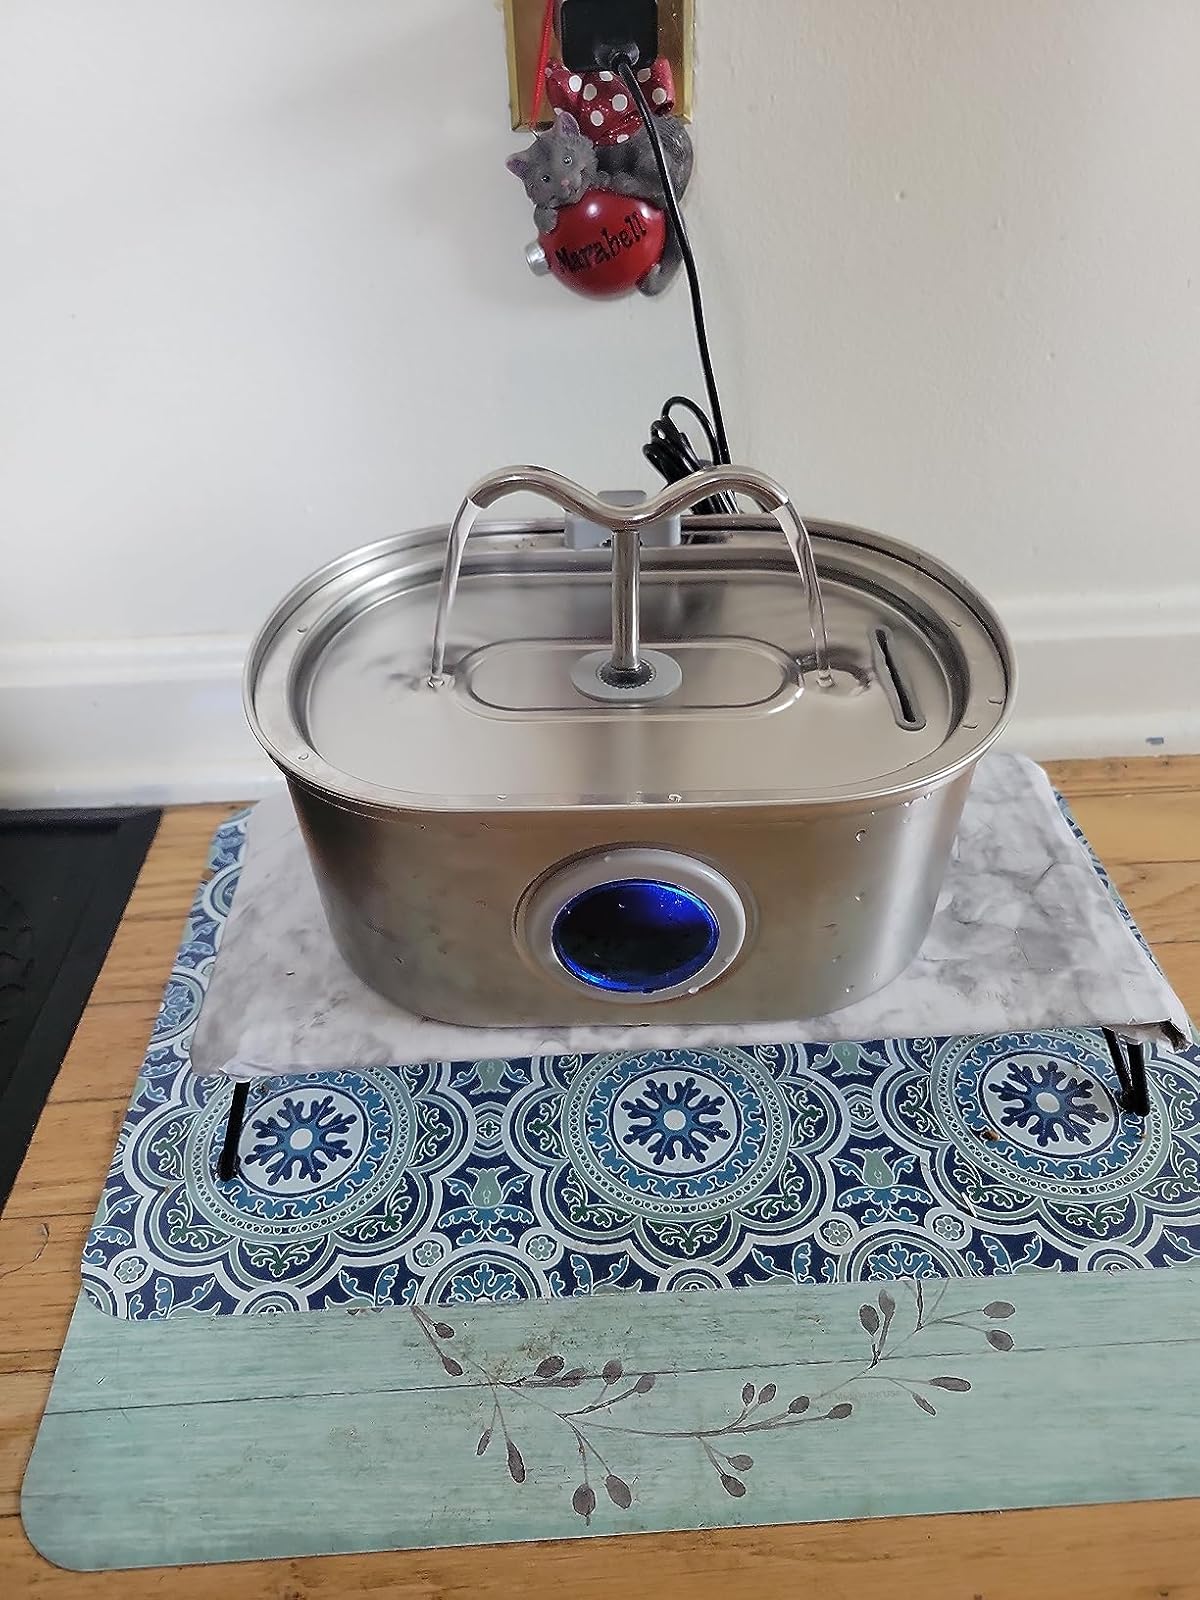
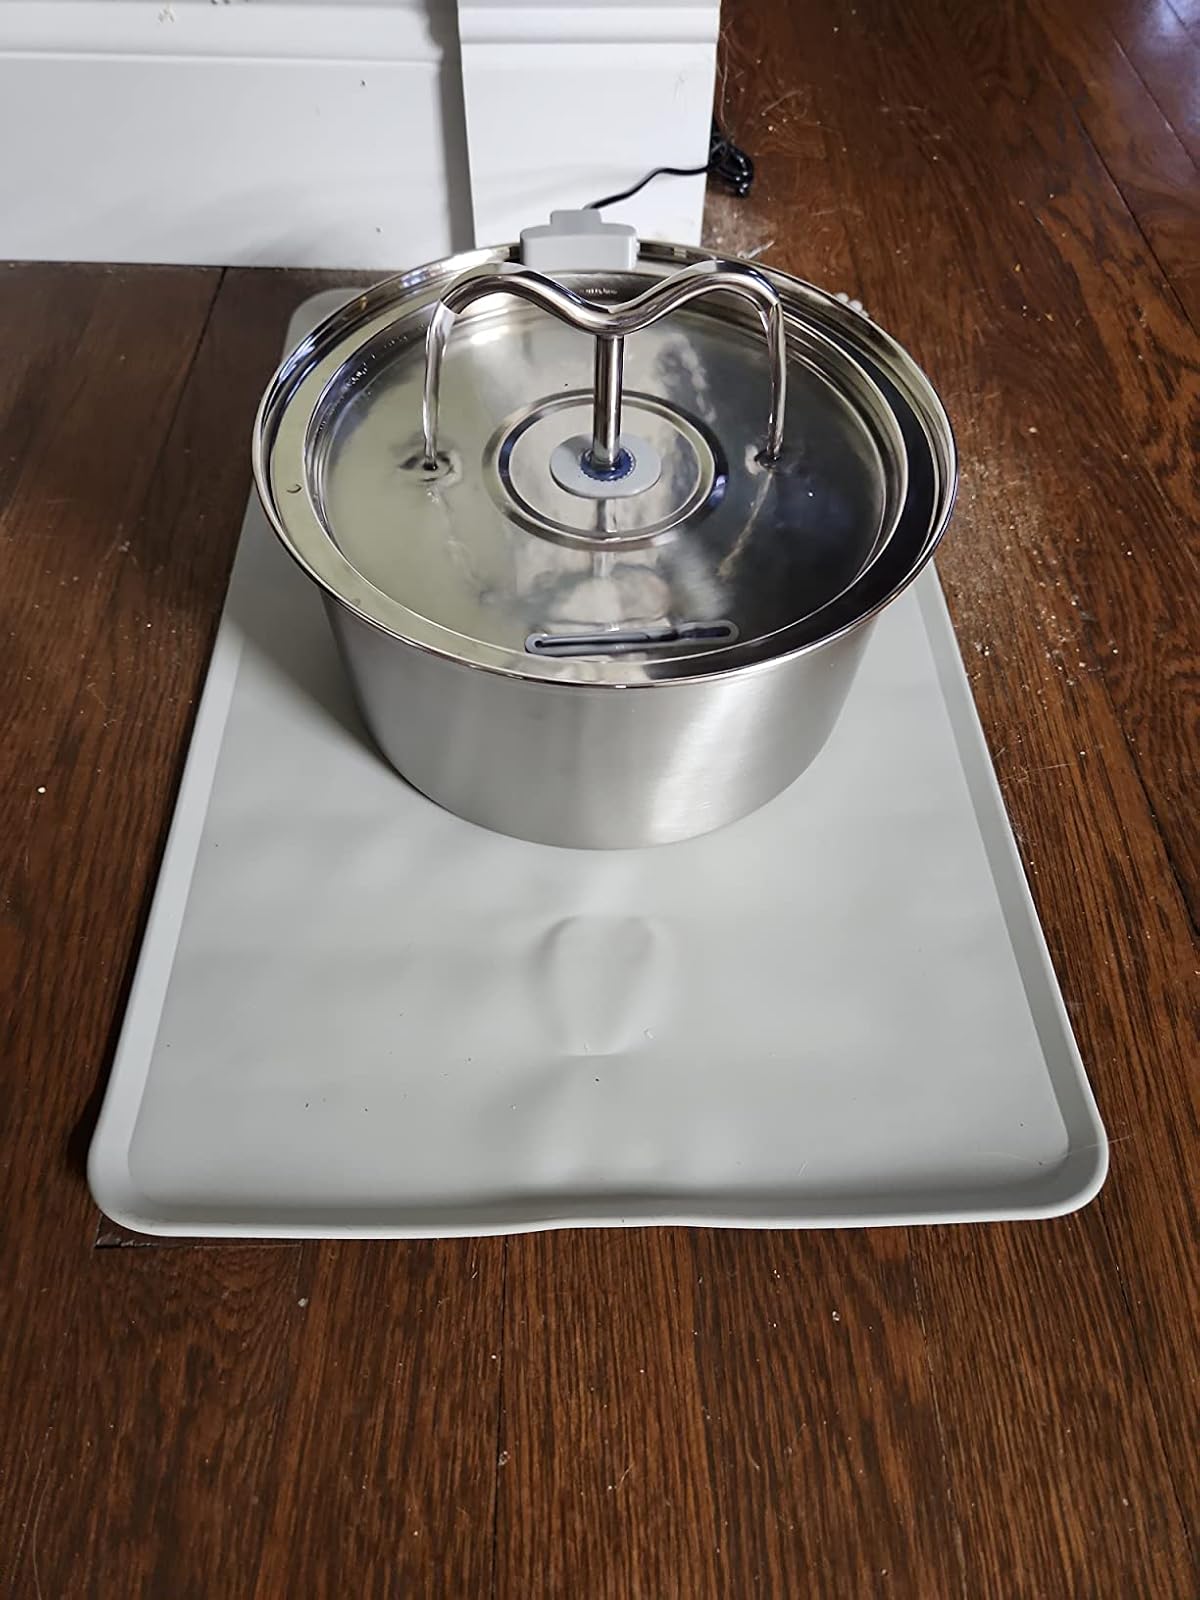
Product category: items_bowl
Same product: no